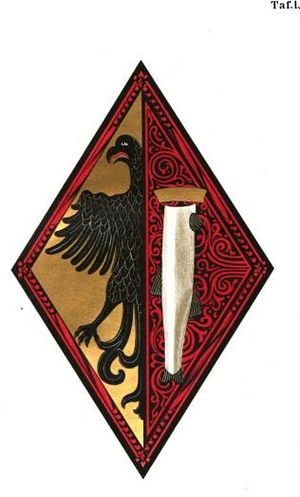
Lofotenfiskeriets historie / Den sorte død, opgang og krisetider / Hansatiden
Våbenskjoldet for Hansaforbundets kontor i Bergen. De tyske købmænd, som drog til Bergen, blev kaldt Bergenfarer (Bergenfahrer). Våbenet er fra 1527. Til venstre vises ørnen i Lübecks byvåben, mens fisken til højre forestiller en torsk med kongekrone, en såkaldt kongetorsk. At få en kongetorsk betød lykke og held.
Lofotenfiskeriets historie begynder omkring år 1000. Fiskeriet i Lofoten er et kommercielt sæsonfiskeri, som op til moderne tid har spillet en vigtig rolle for norsk økonomi, og har været Norges største eksporterhverv. Først blev fisken videreforædlet som tørfisk. Senere, i begyndelsen af 1700-tallet, blev tørring og saltning til klipfisk mere almindelig.